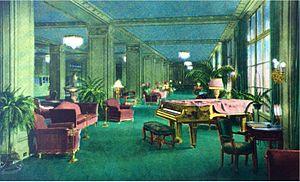
The Ambassador Hotel est un hôtel situé à Los Angeles, construit en 1921 et détruit en 2005.